George Washington Birthplace National Monument

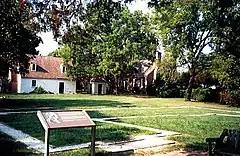
Foundation outline in the foreground marking Washington's birthplace near the memorial house (right rear)

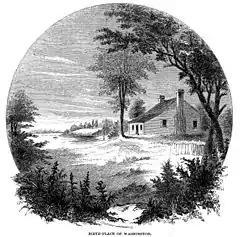
Wakefield Popes Creek Estate, Washington's birthplace

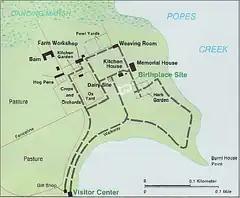
Map of George Washington's birthplace

John Washington, George Washington's great-grandfather, settled this plantation in 1657 at the original property on Bridges Creek. The family acquired expanded land to the south toward nearby Popes Creek.